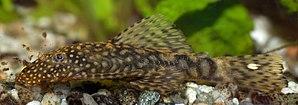
Les Loricariidés forment la plus grande famille de poissons-chats, avec 1000 espèces connues et de nouvelles espèces décrites chaque année. Les Loricariidés proviennent des eaux douces du Costa Rica, du Panama, et des zones tropicales et subtropicales d'Amérique du Sud. On connaît des loricariidés dans toutes les eaux douces du Panama à l'Argentine. Ces poissons sont connus pour leur ventouse buccale, et les plaques osseuses couvrant leur corps. Plusieurs genres sont vendus sous le nom de plécos, notamment le pléco commun, et sont très populaires en aquariophilie.
Ancistrus est un genre de poissons de la famille des Loricariidae.